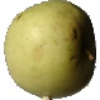
Label: Apple Golden 3